Graffiti in Portland, Oregon

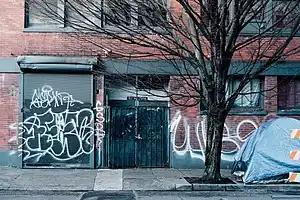
Graffiti in Portland, Oregon, 2010

Graffiti is a cause of disagreement among residents of Portland, Oregon. Residents can report graffiti and request removal. In 2023, a poll conducted by "The Oregonian" showed 61 percent of Portland voters considered graffiti a "big" problem.